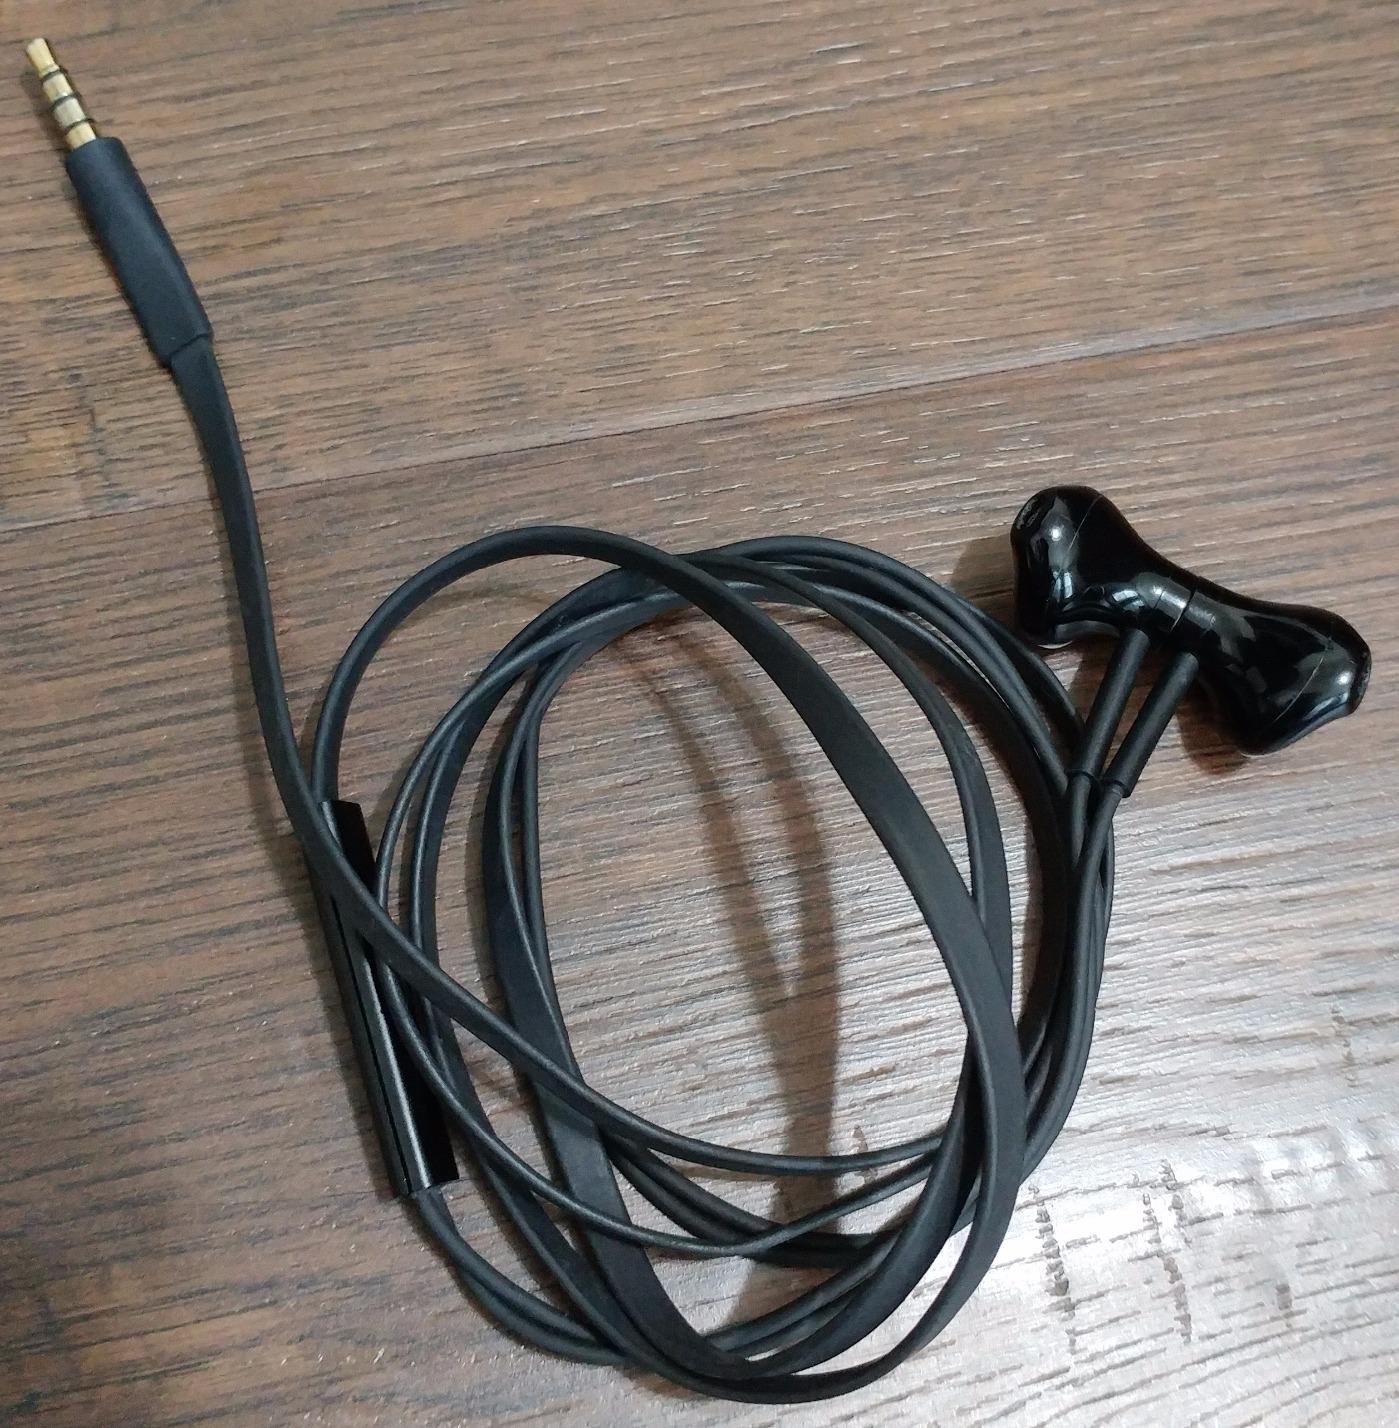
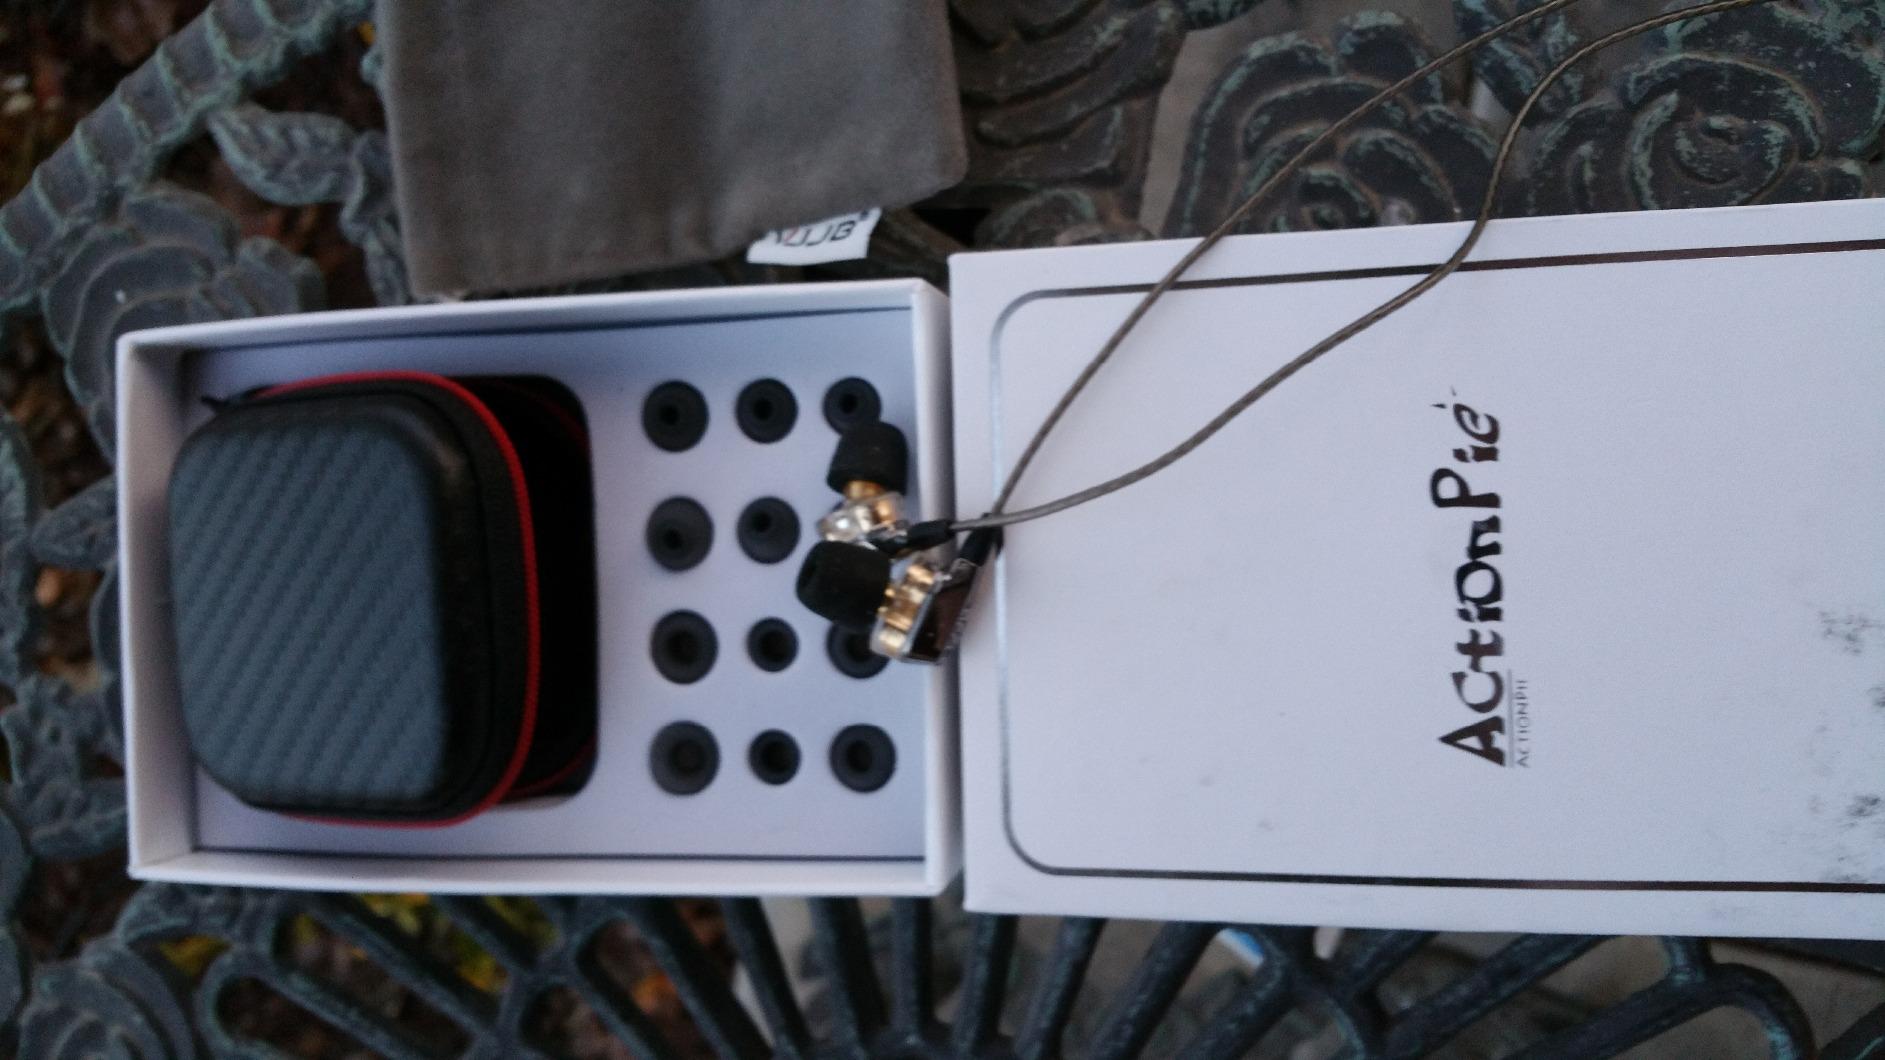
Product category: headphones
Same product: no